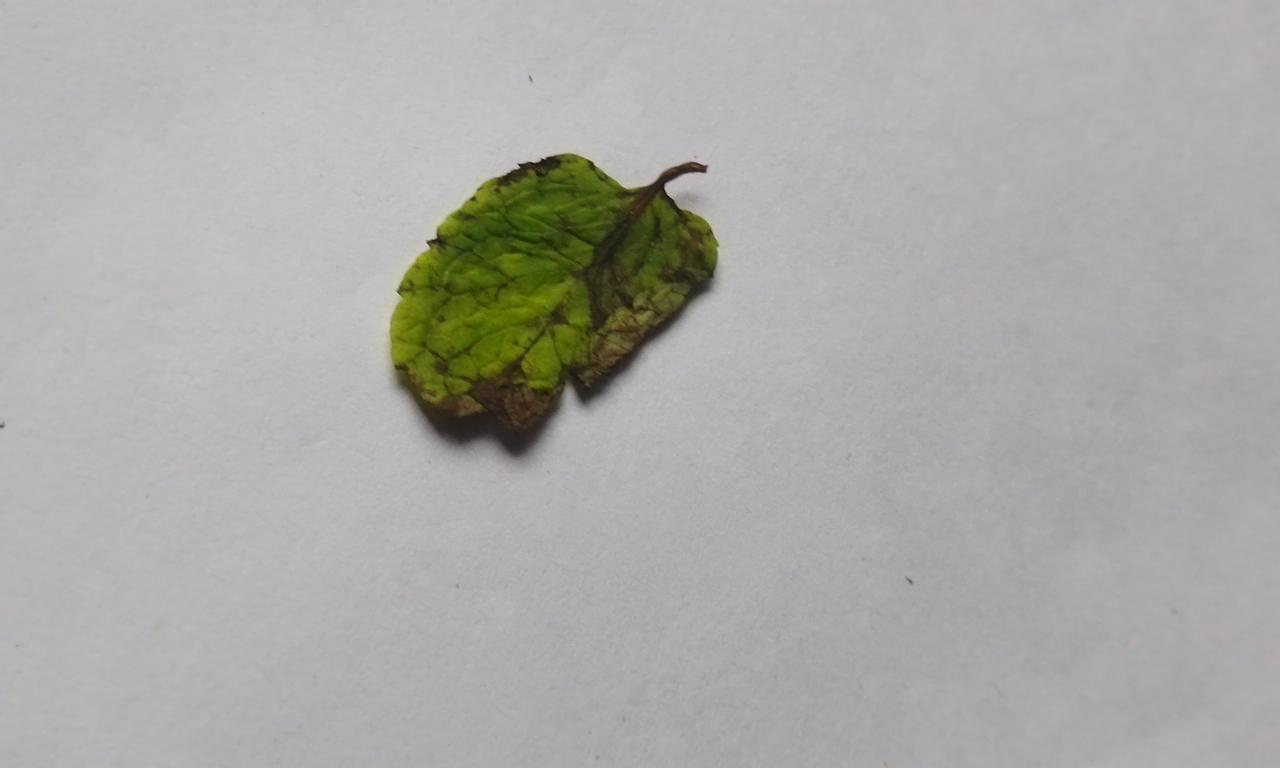
Label: Spoiled